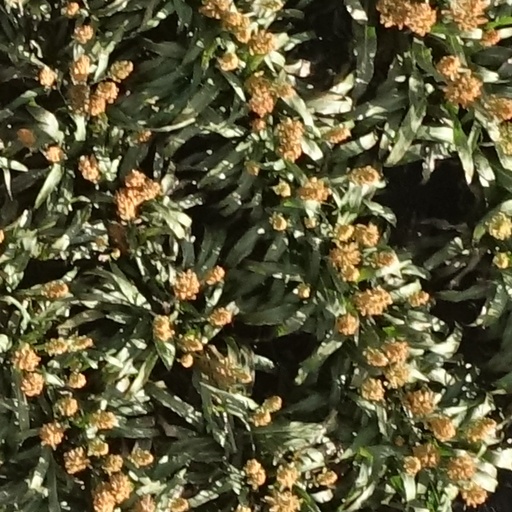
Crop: sorghum